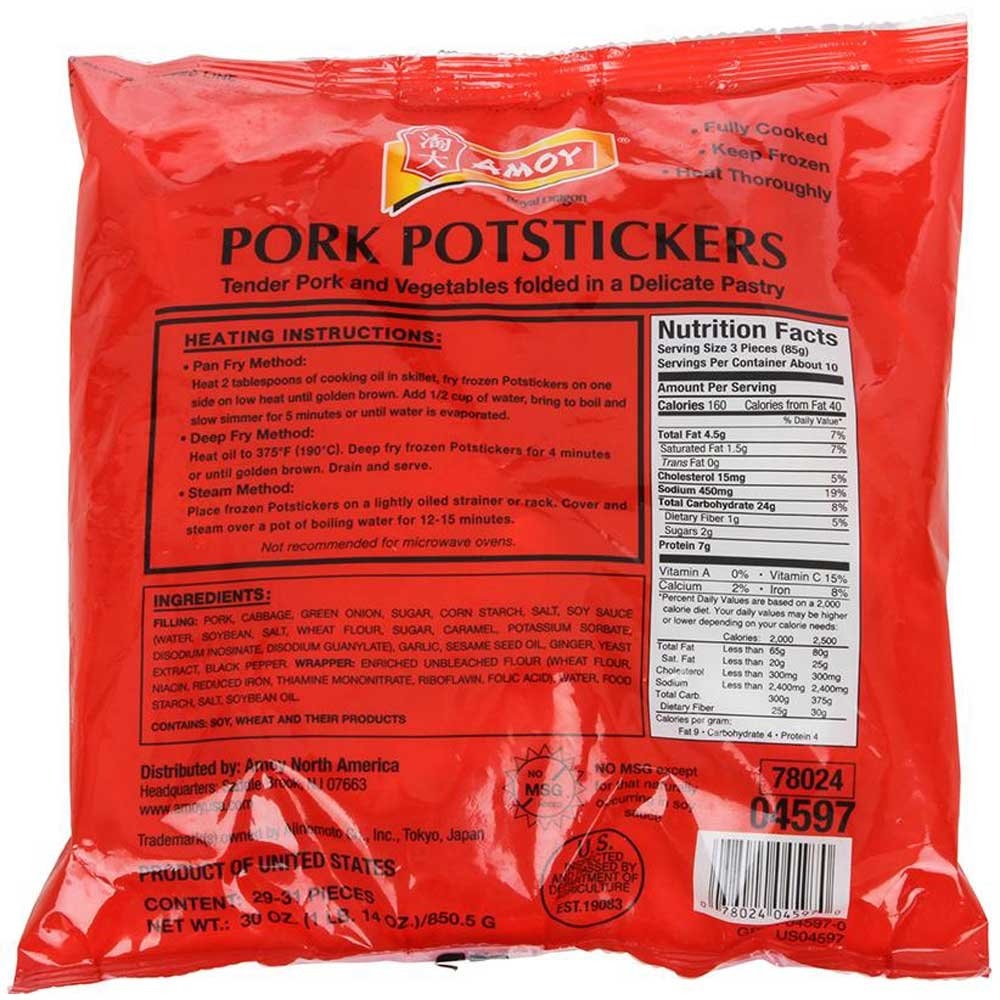
Item Name: Amoy Pork Potsticker, 1 Ounce -- 180 per case.
Bullet Point: Ships frozen, CANNOT be cancelled after being processed.
Product Description: Amoy Pork Potsticker, 1 Ounce -- 180 per case. Pork Coupled With Chinese Vegetable Folded In Authentic Pastry , Filling Filled Up The Wrapper, Fully cooked, Trans Fat Free, Good For Party Reception, Appetizers, Salad Or Buffet Applications.
Value: 1.0
Unit: Fl Oz

Price: 161.72